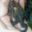
Label: frog